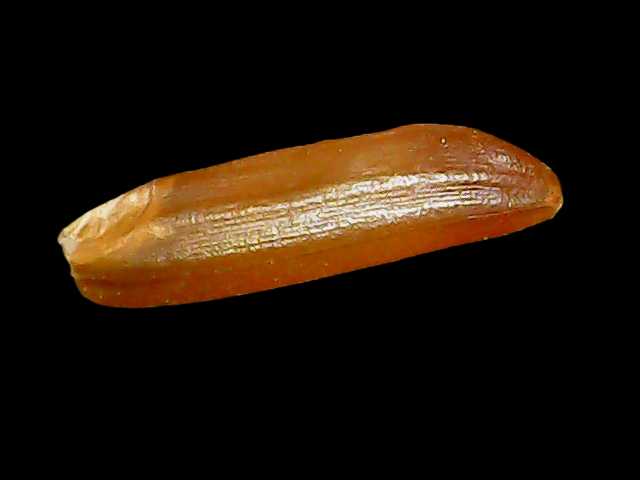
Rice variety: Binadhan20